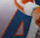
Number: 4